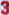
Number: 3